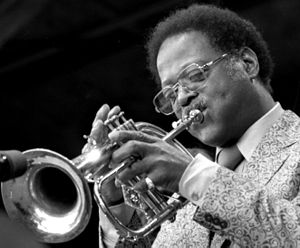
Clark Terry
Clark Terry var en amerikansk jazztrompetist.